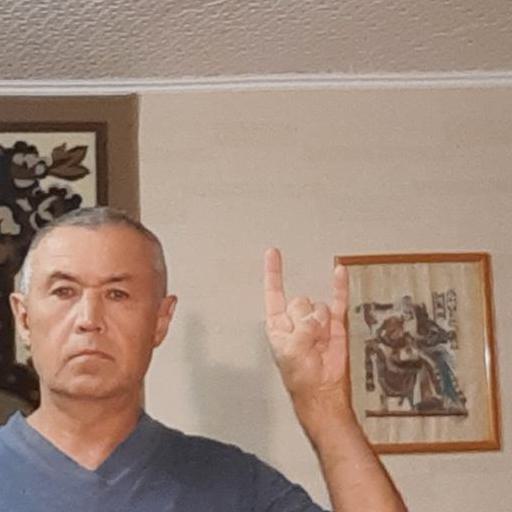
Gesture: rock